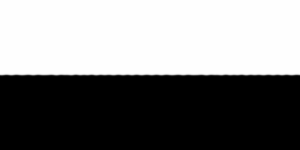
La simulation de fluide est utilisée pour étudier le comportement des fluides d'une manière scientifiquement rigoureuse et pour aider à la conception d’objet dans le monde réel ainsi que dans les domaines des images de synthèse pour obtenir des rendus physiquement réalistes ou vraisemblables. Les fluides comprennent les liquides, les gaz et les plasmas.